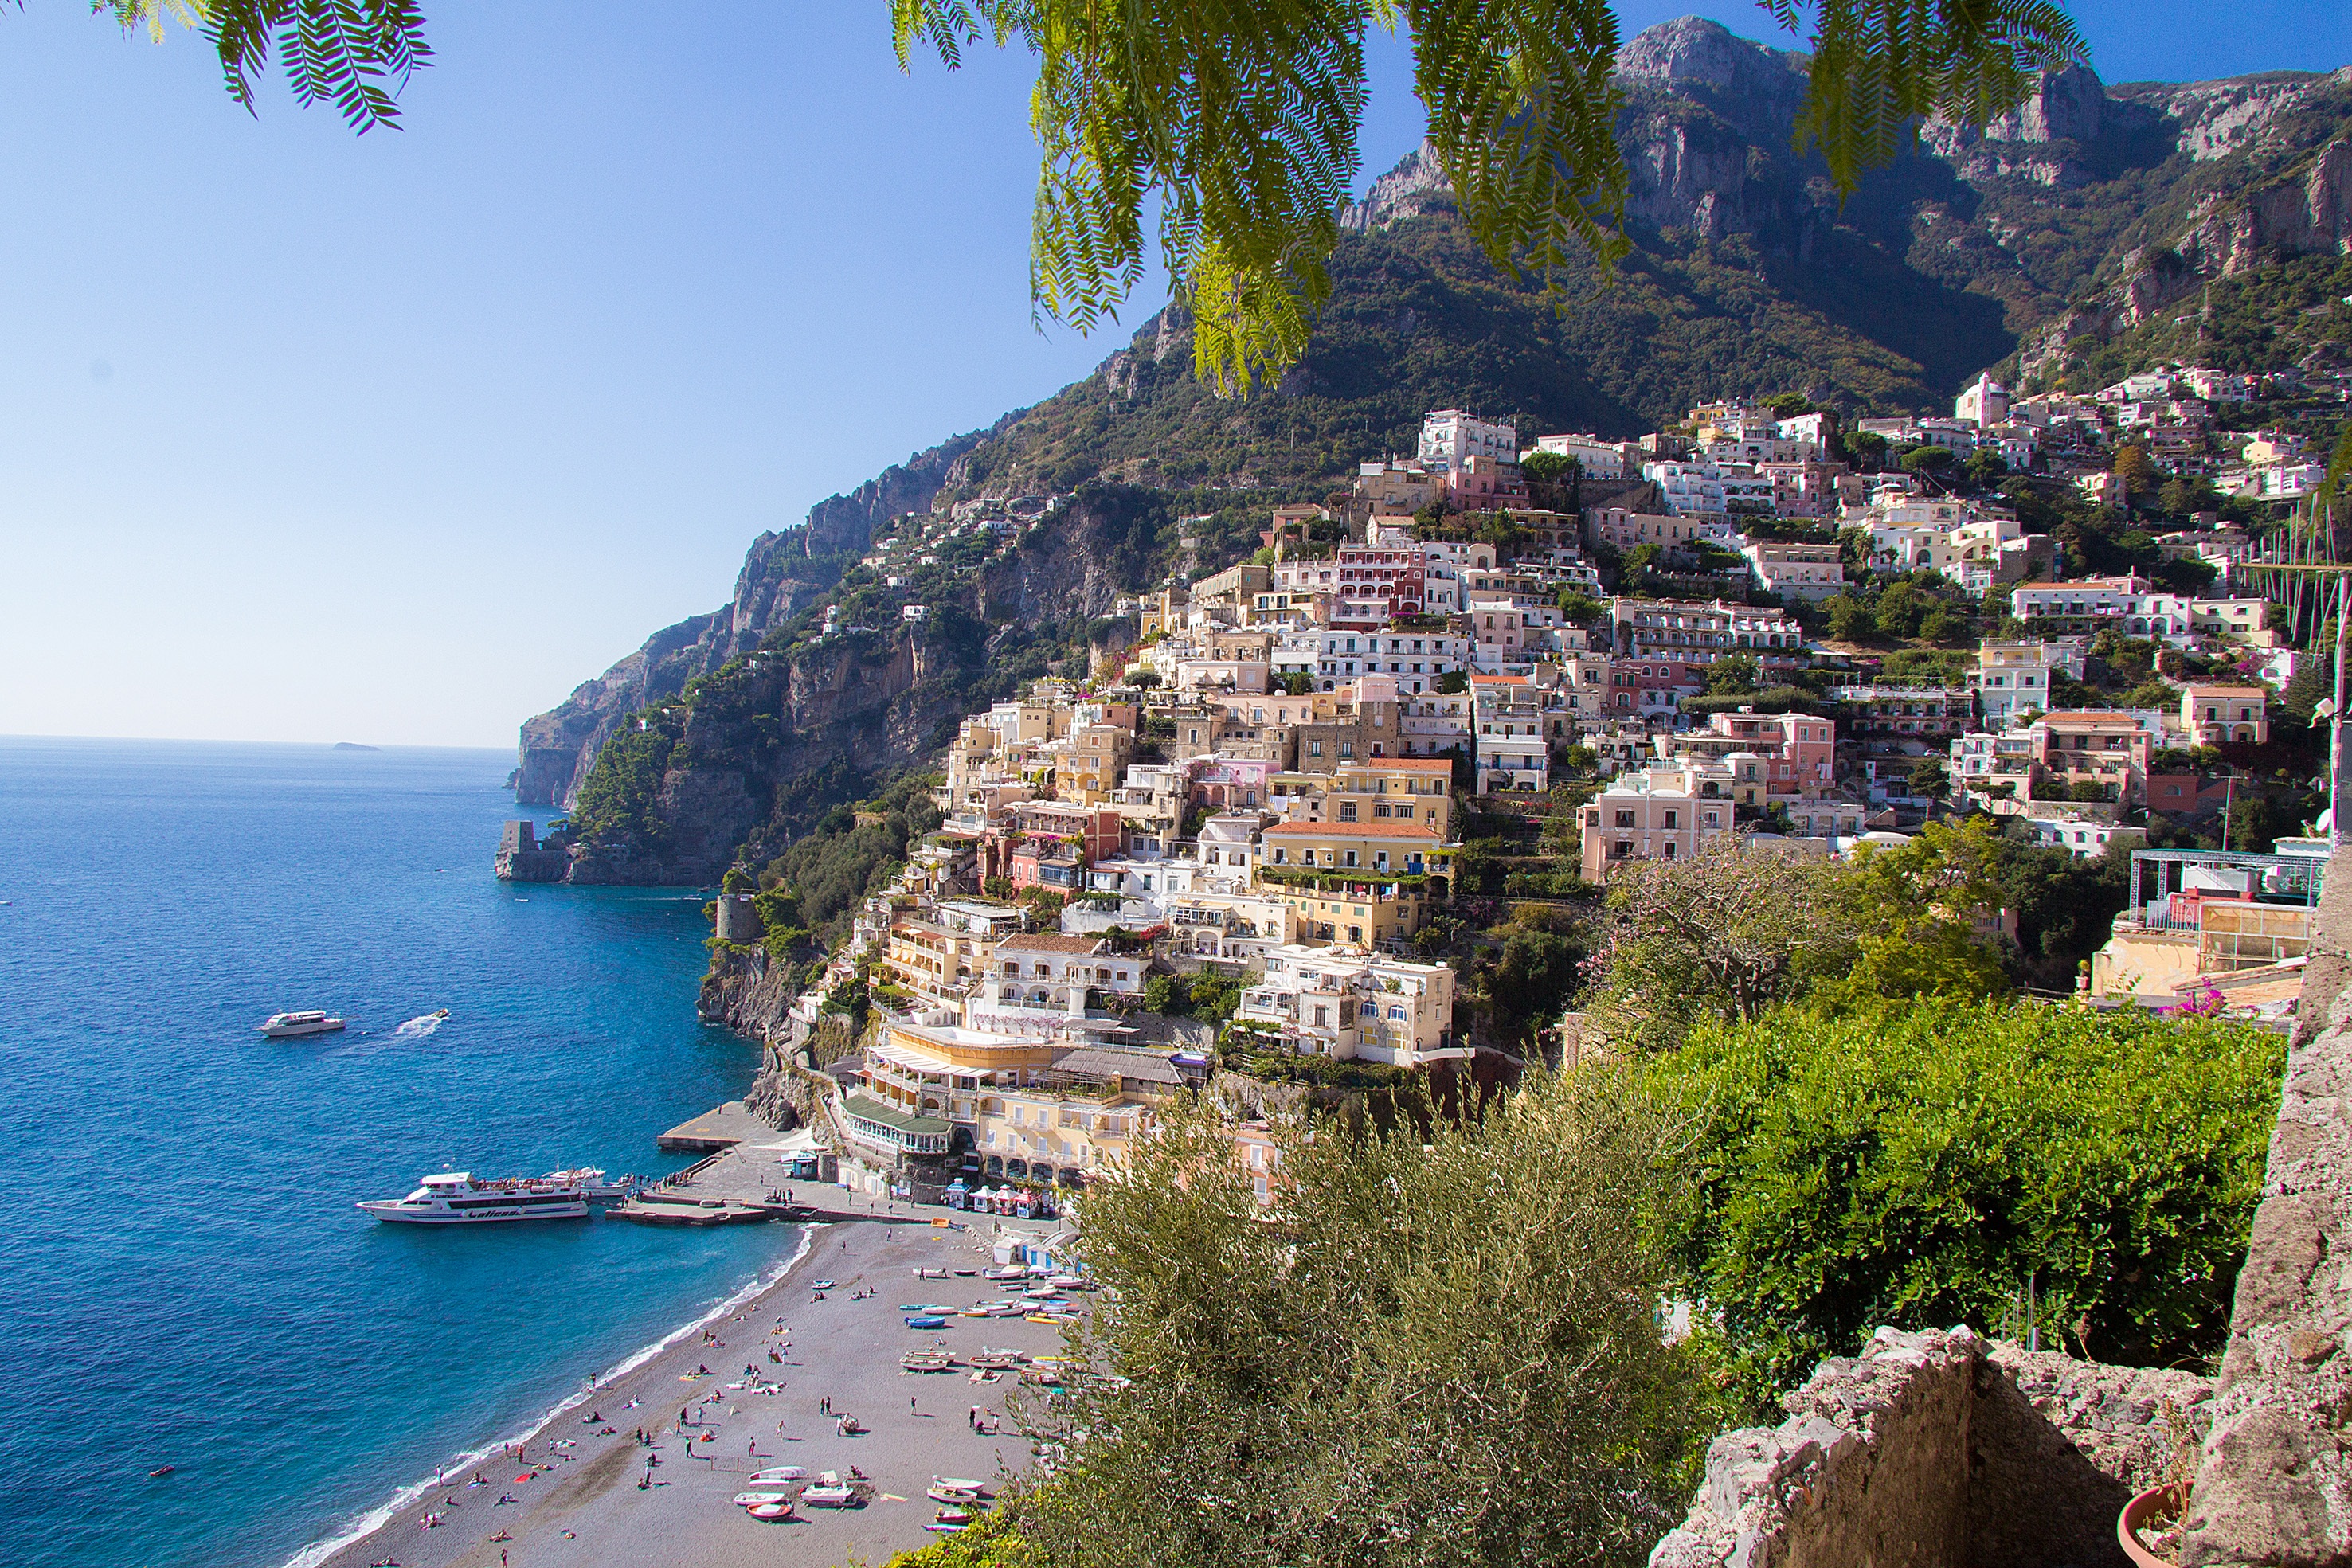
beach, sea, coast, rock, town, vacation, village, cliff, mediterranean, bay, italy, colorful, tourism, terrain, homes, picturesque, cape, amalfi coast, geographical feature